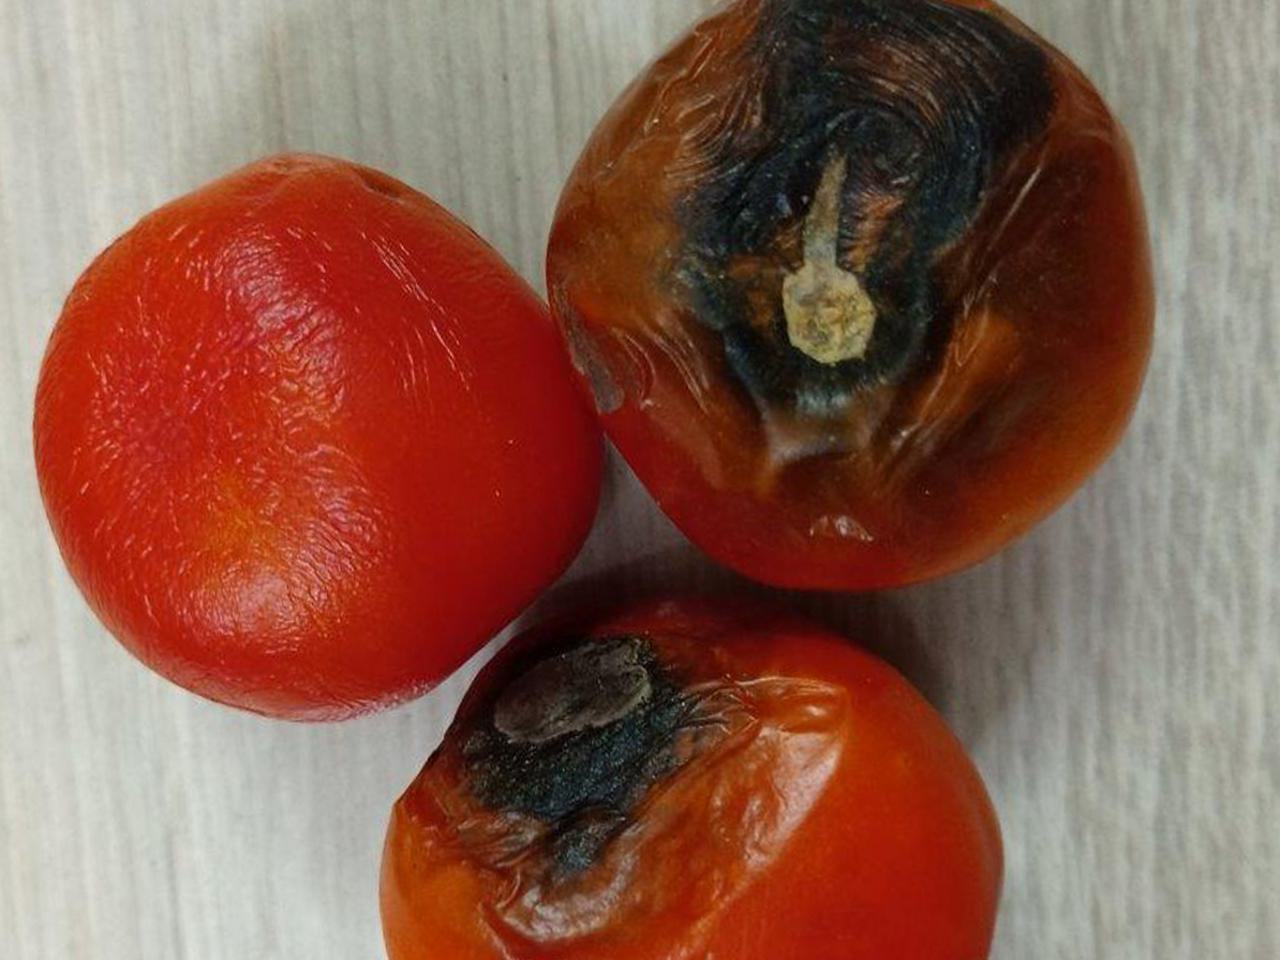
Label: Rotten